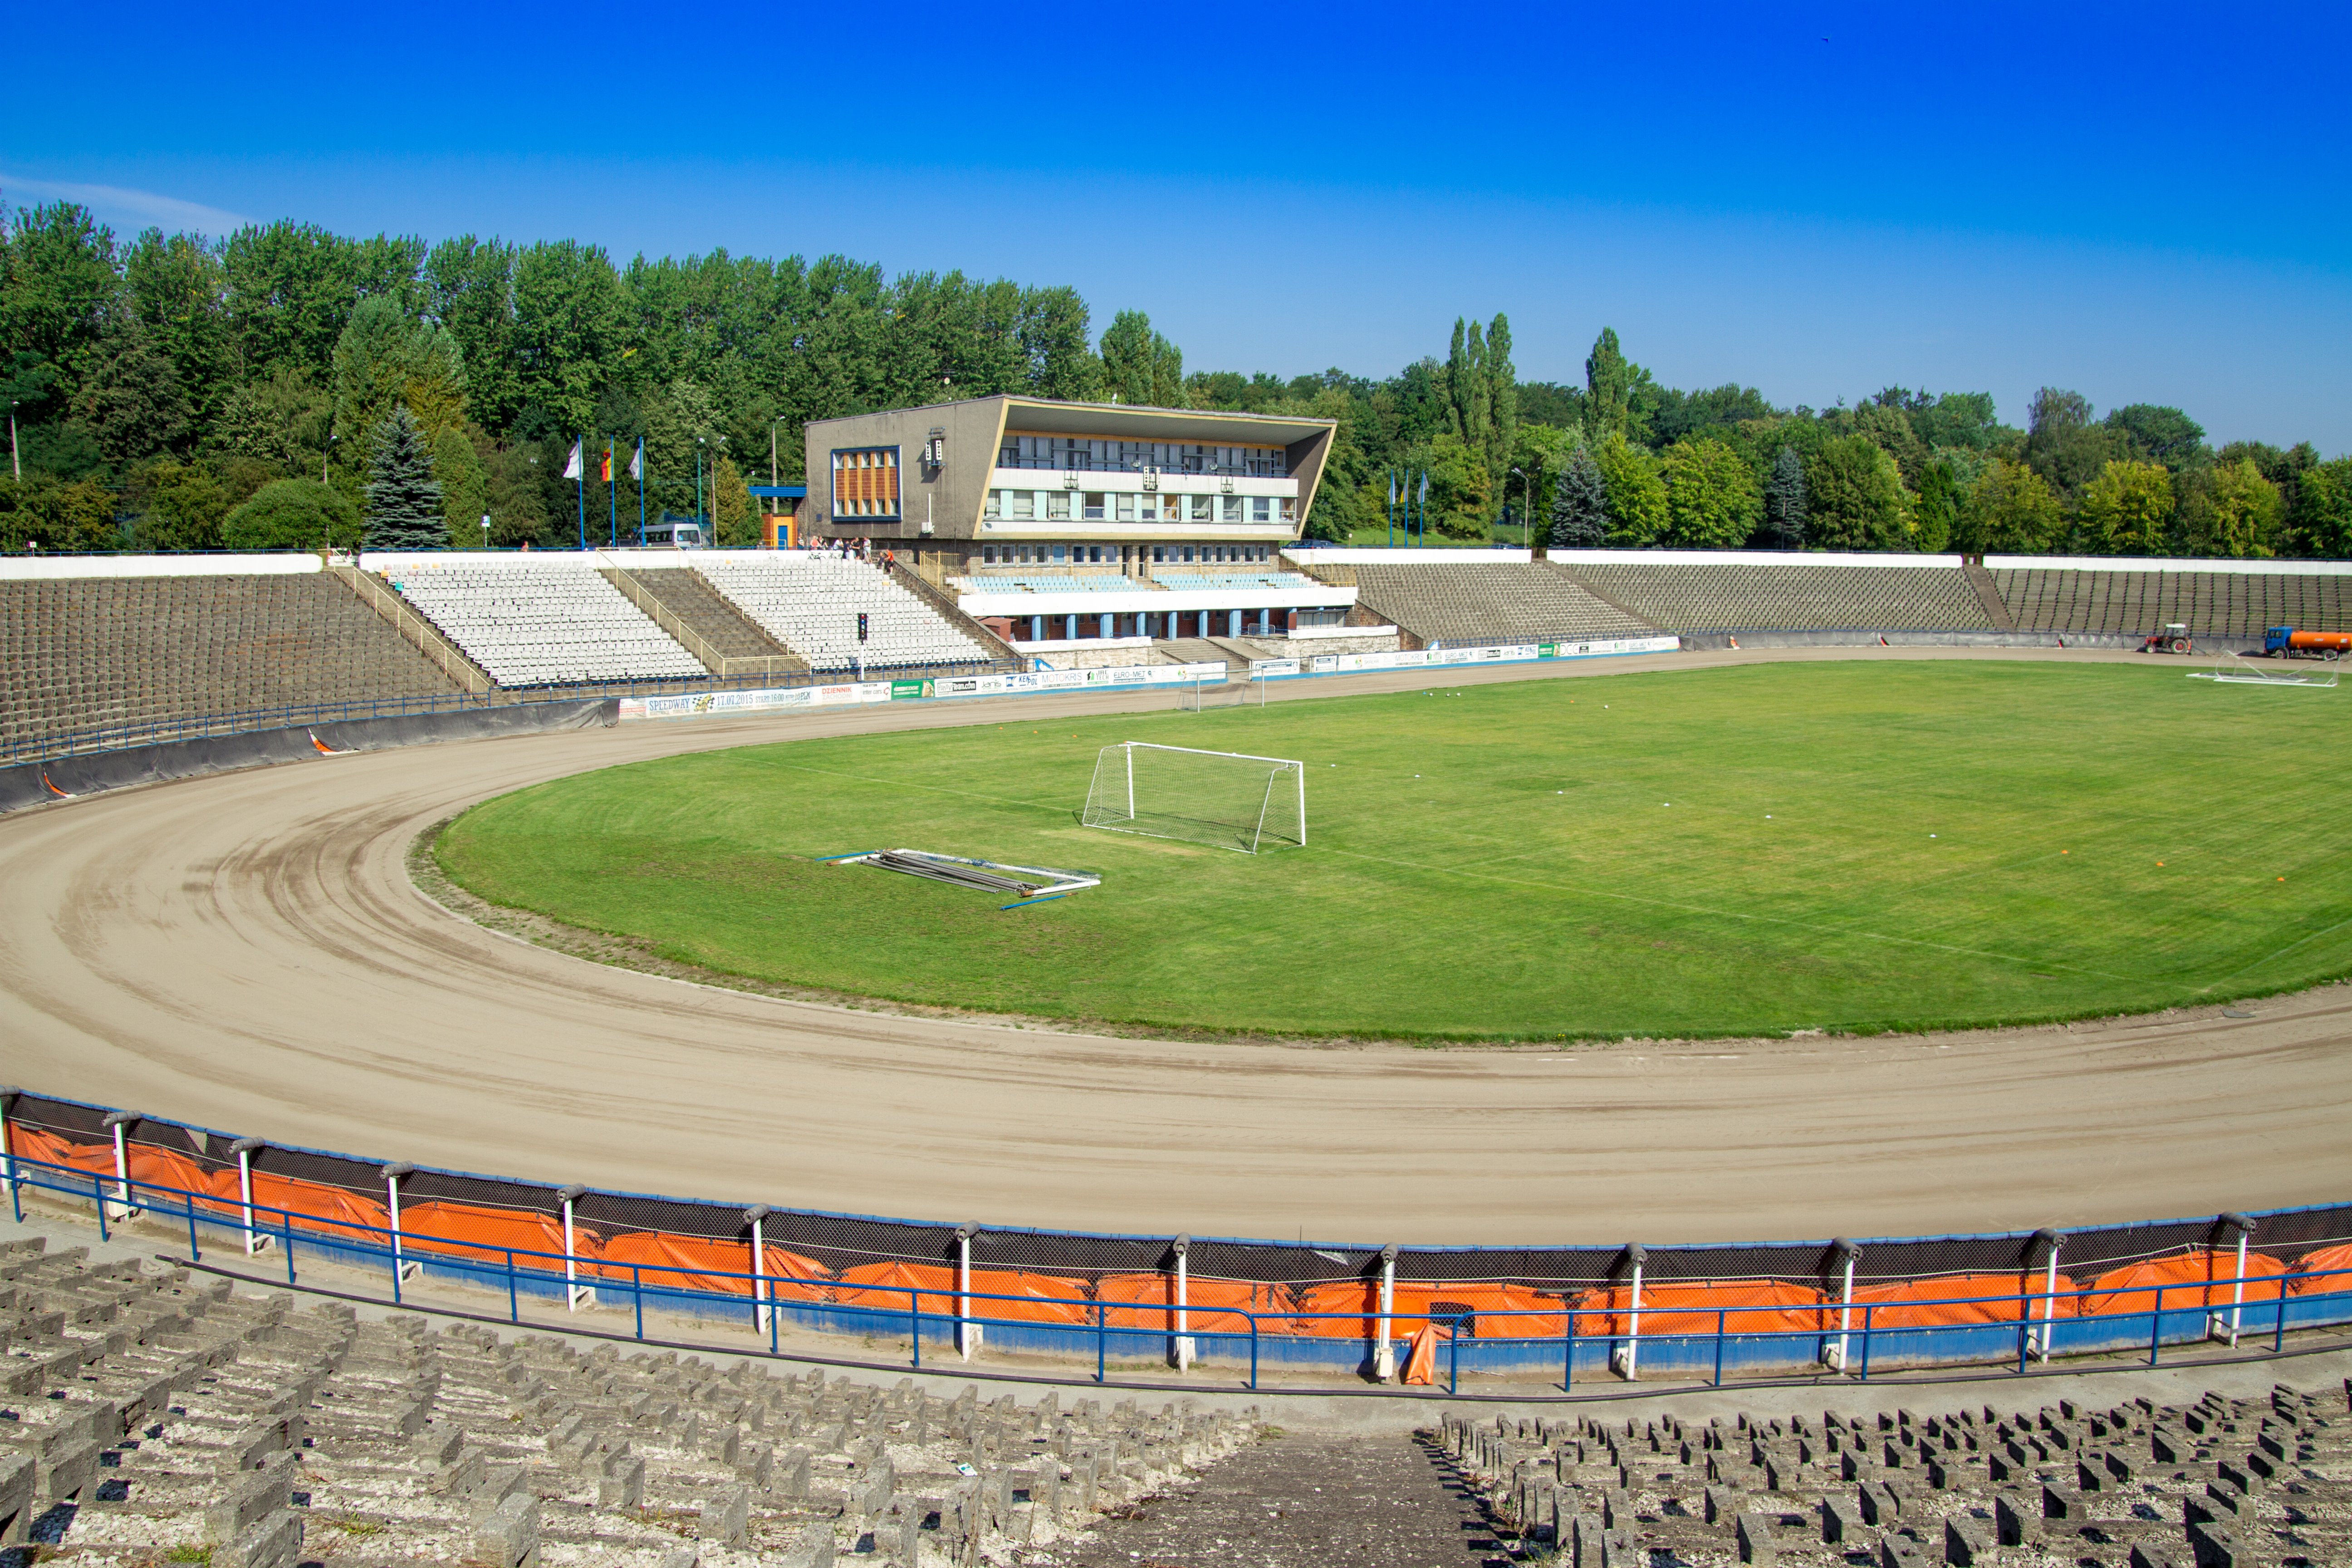
structure, soccer, football, stadium, baseball field, arena, amphitheatre, sports, poland, race track, bullring, polska, stadiums, stadion, venues, skalka, osir, swietochlowice, slaskie, aerial photography, baseball park, geographical feature, sport venue, soccer specific stadium